List of mammals of Romania

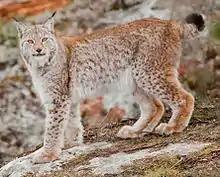
The Eurasian lynx is the national animal of Romania.

There are ninety mammal species in Romania, of which one is critically endangered, one is endangered, fourteen are vulnerable, and four are near threatened.